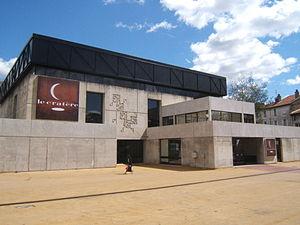
Alès est une commune française située dans le département du Gard, en région Occitanie. Souvent considérée comme la « capitale » des Cévennes, elle est le siège d'une des deux sous-préfectures du Gard.